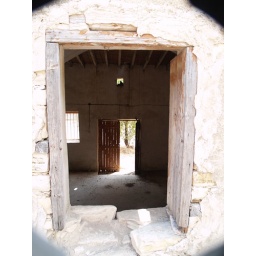
Disused barn in Agia Anna Cyprus - now home for lots of pigeons!